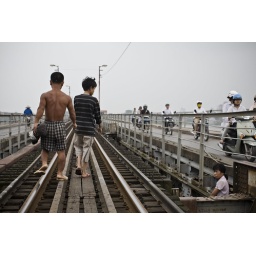
Tuan the dwarf and boy walking past Luy's home under Long Bien Bridge